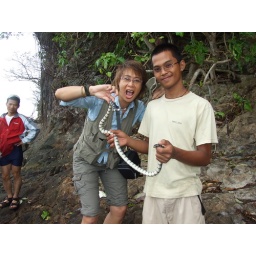
Snake Island is part of Pulau Tiga, located about 25 minutes by boat from the base at Pulau Tiga